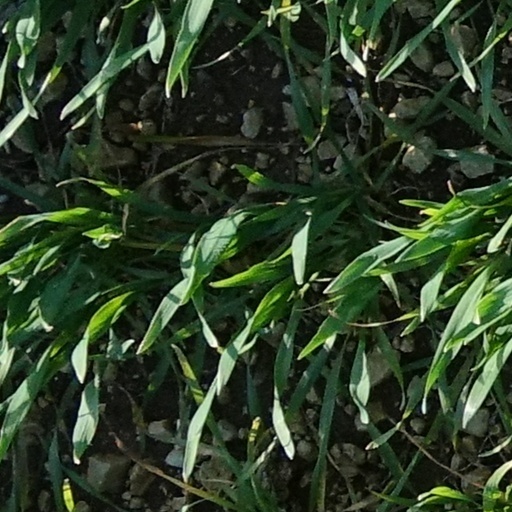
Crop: wheat